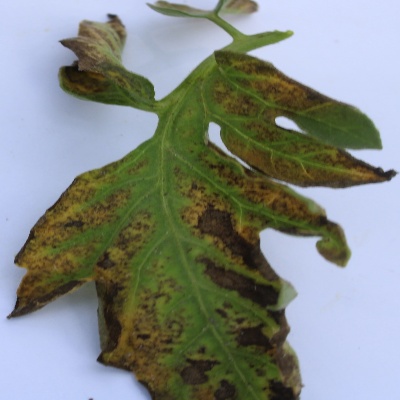
Crop: Tomato
Condition: septoria leaf spot